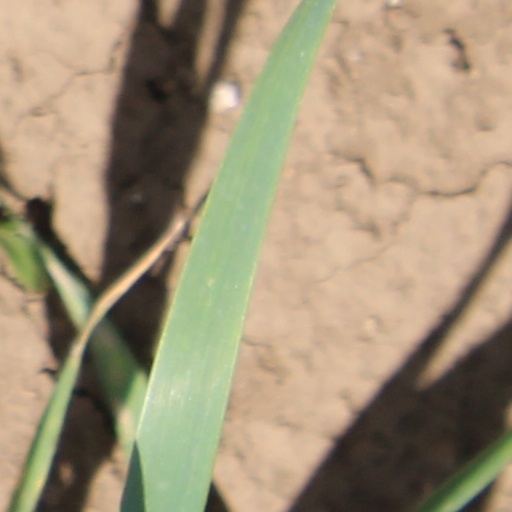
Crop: wheat